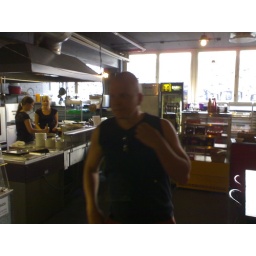
It's hot in glass studio. Esko Kurvinen in student bar Kipsari having coffee.